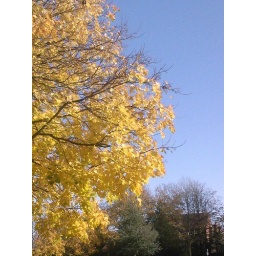
Autumn colours and a clear blue sky over Llwyn Isaf, Wrexham